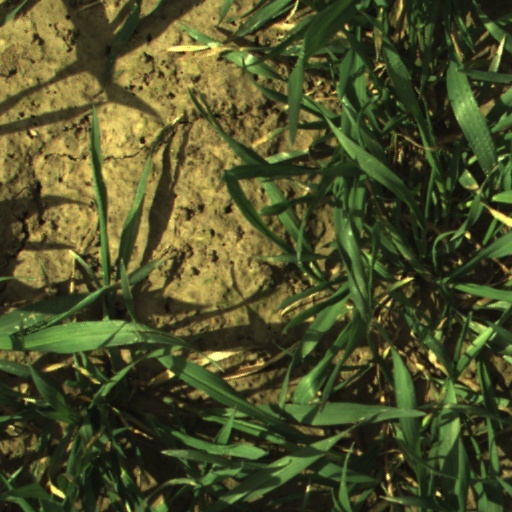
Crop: wheat